Ladyhawke (film)

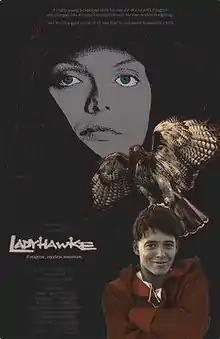
Theatrical release poster

Ladyhawke is a 1985 medieval fantasy film directed and produced by Richard Donner and starring Matthew Broderick, Rutger Hauer and Michelle Pfeiffer. The story is about a young thief who becomes unwillingly involved with a warrior and his lady who are hunted by the Bishop of Aquila. As he learns about the couple's past and secret, he chooses to help them overcome the Bishop's forces, and to lift an infernal curse.